Col. Charles Codman Estate

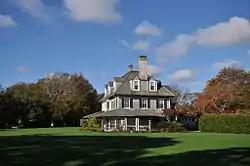

The Col. Charles Codman Estate is a historic house on Bluff Point Drive in Barnstable, Massachusetts. Built in 1870, the house is a well-preserved example of a summer seaside resort house in Queen Anne/Shingle style. It was designed by Boston architect John Sturgis, and modified in the early 20th century, adding some Colonial Revival elements. The estate was listed on the National Register of Historic Places in March 1987, and it was included in the Cotuit Historic District in November 1987.